Lacy's Caves

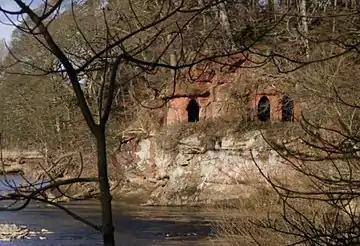
Looking North towards Lacy's Caves, by the River Eden

Lacy's Caves are a series of five chambers in the red sandstone cliff of the River Eden, just north of Little Salkeld, Cumbria, England, near Nunnery, Cumbria, at .